Christ College (Sydney)

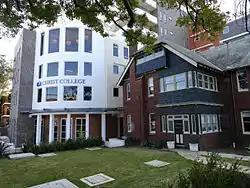
Christ College

The college building, completed in early 2014, consists of a large community area and an auditorium which can seat over 200. There are five purpose built class rooms and a library with over 45,000 volumes (and great views of the city of Sydney). The administration building is a restored heritage building and is connected to new building. Australian Presbyterian World Mission (APWM) also has offices in the building.